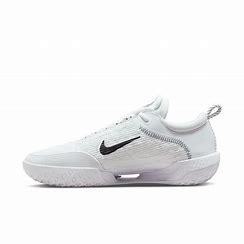
Brand: Nike
Model: Court Zoom NXT